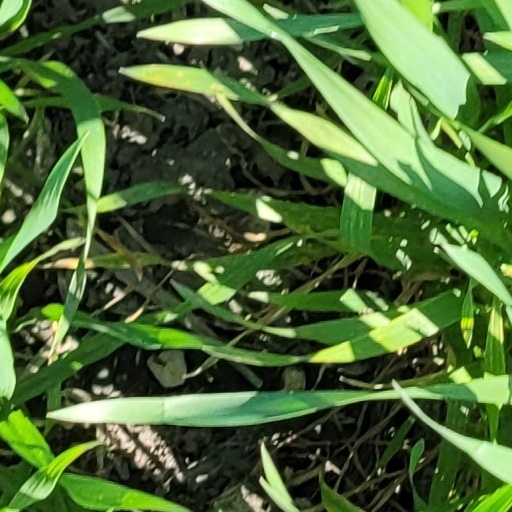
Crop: wheat